Starcrossed (novel)

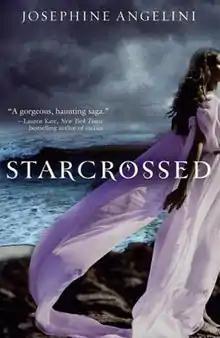

Starcrossed is a fantasy paranormal romance novel by American author Josephine Angelini. The story follows a girl named Helen Hamilton, who is gradually revealed to be a modern-day Helen of Troy. After discovering her heritage, Helen learns that a union with the boy she loves may trigger a new Trojan War. The novel was followed by the sequels "Dreamless" and "Goddess", and received praise from critics and fantasy authors amidst its release.